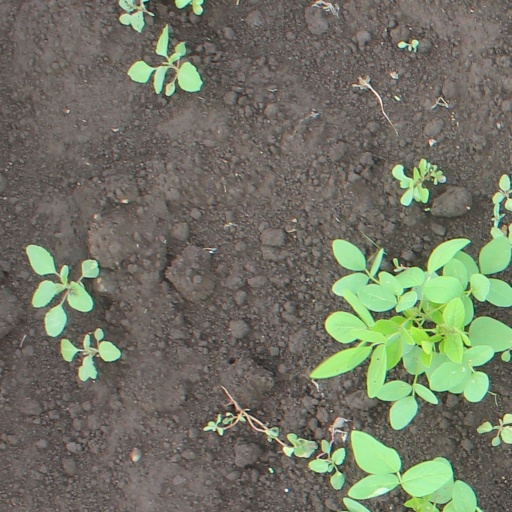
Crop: soybean